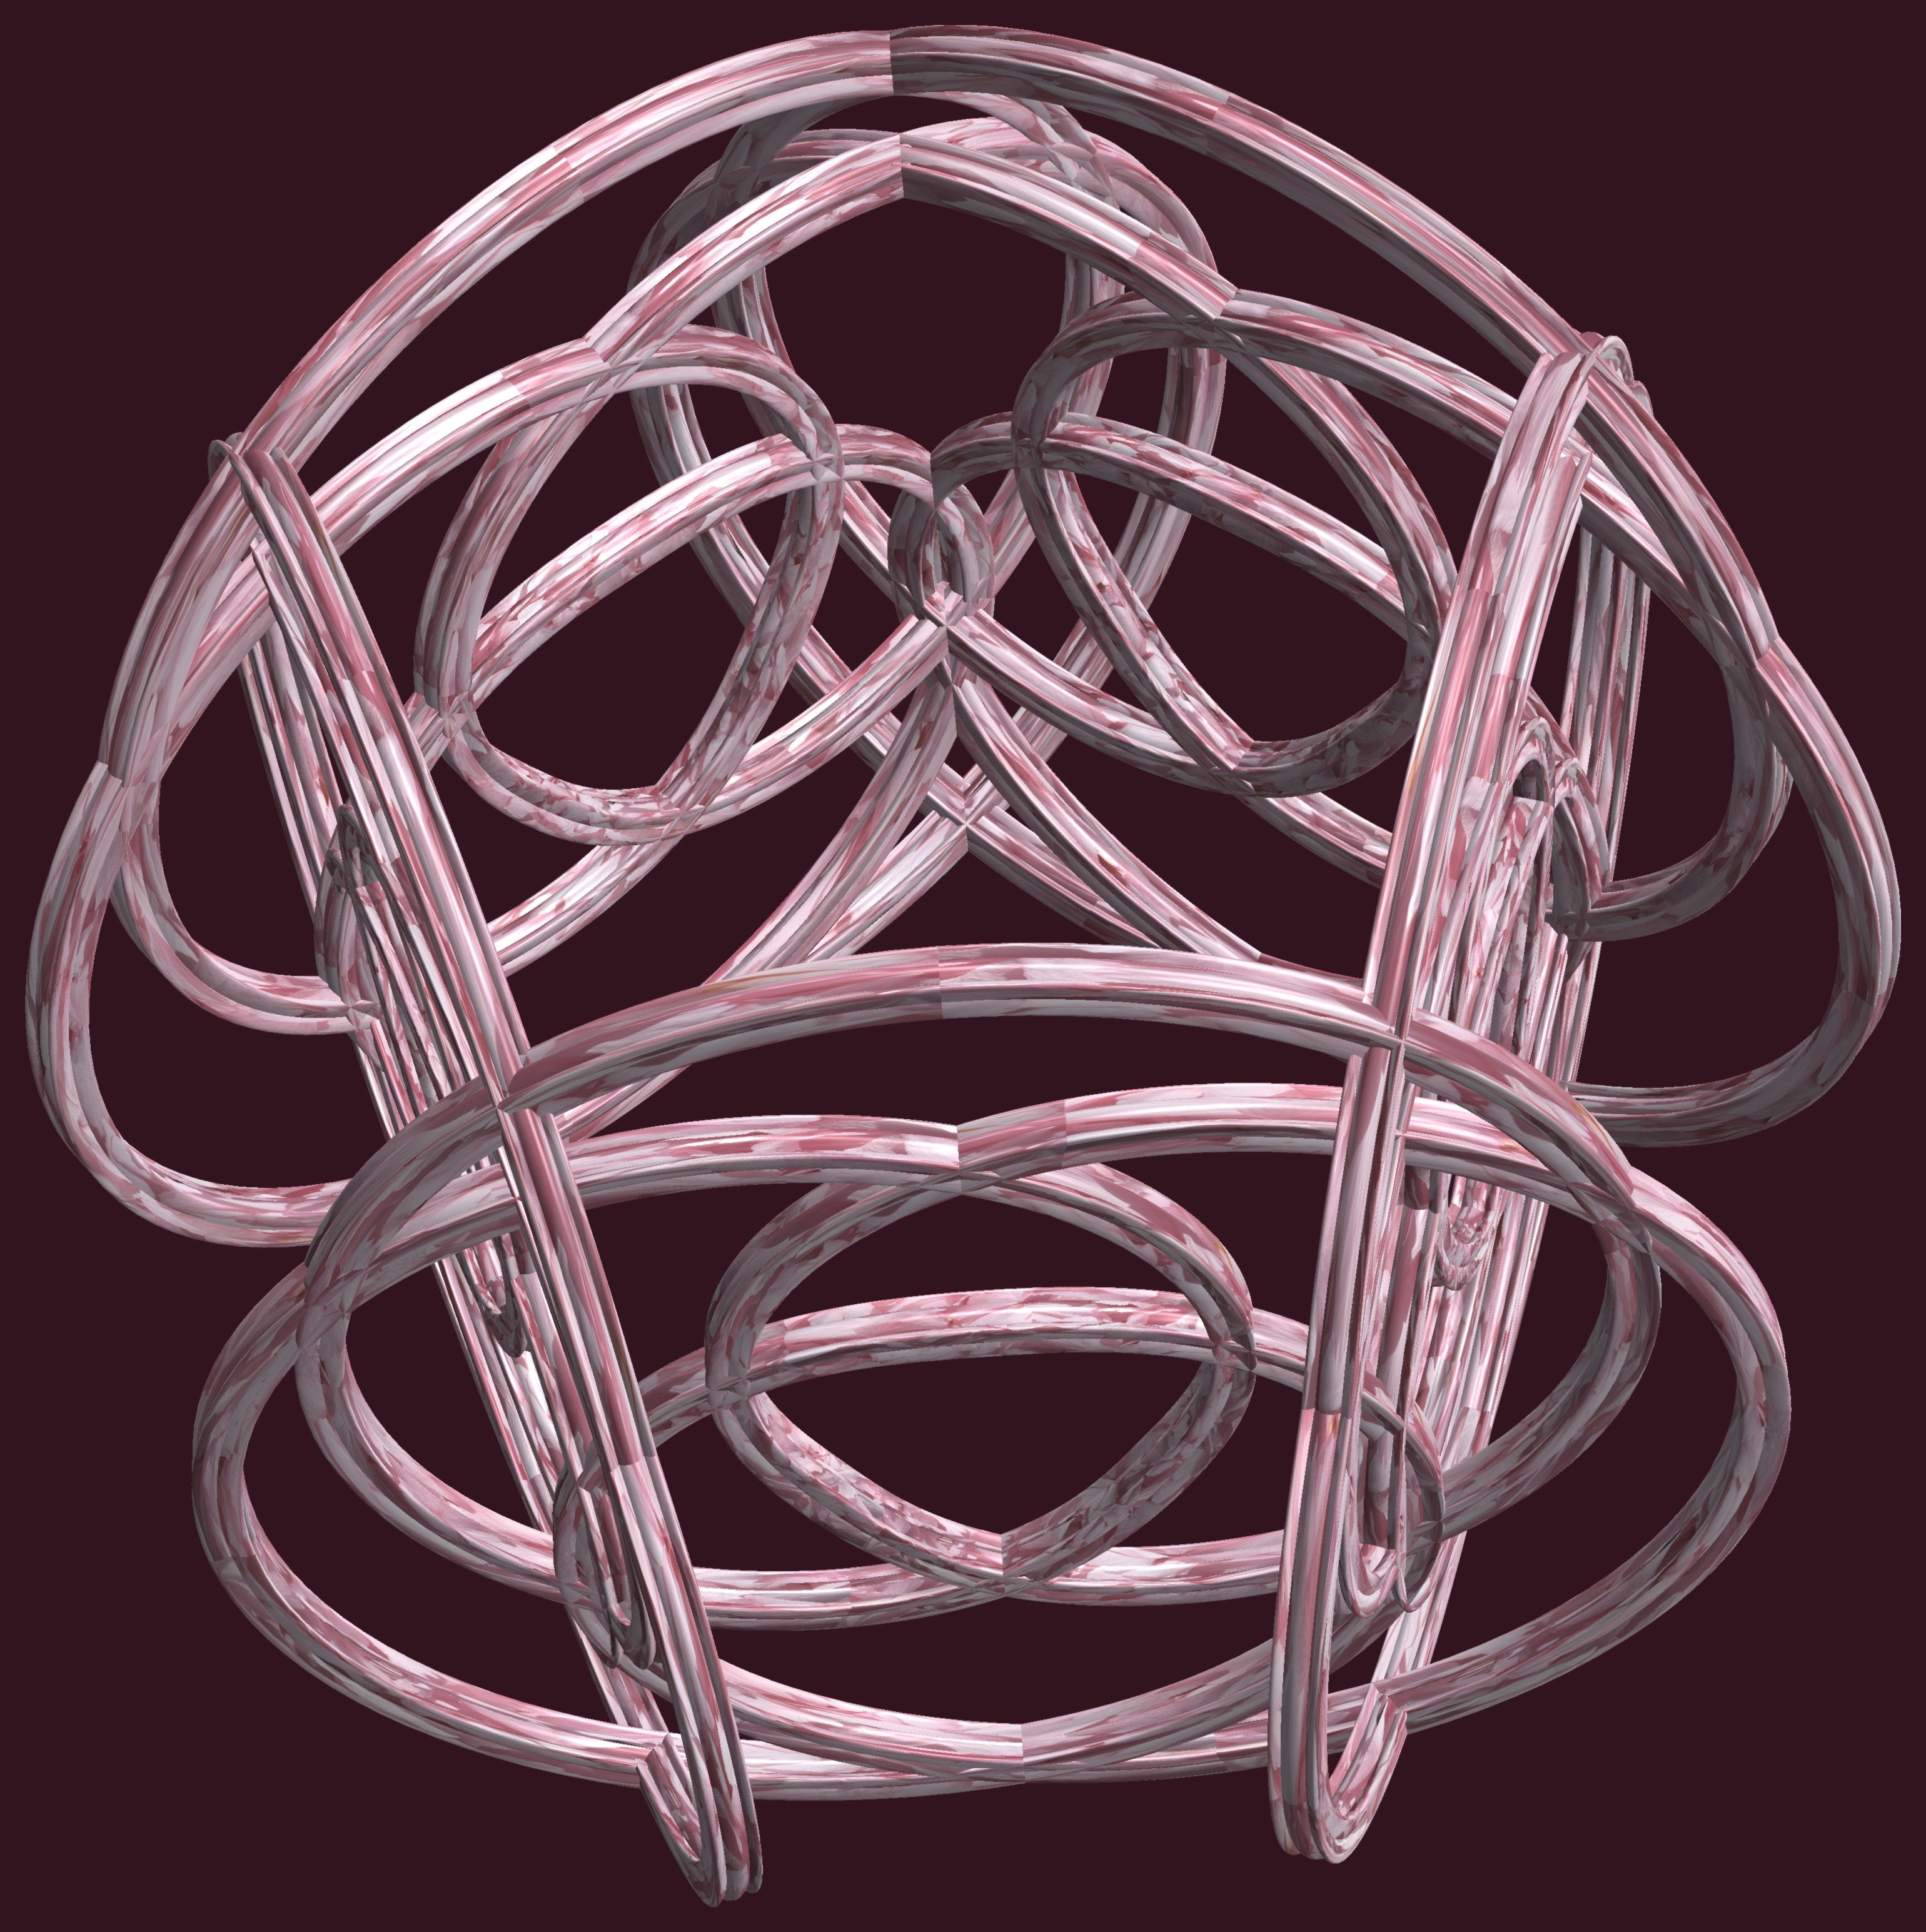
structure, wheel, texture, pattern, clothing, lighting, circle, figure, design, symmetry, sphere, 3d, graphic, torus, mathematica, cg, parametricplot3d, code, program, algorithm, abstruct, mapping, lissajous, football equipment and supplies, protective equipment in gridiron football